Qiaotou station (Shenzhen Metro)

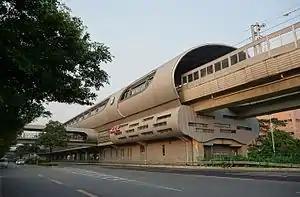
Exterior

Qiaotou station is a station of Line 11, Shenzhen Metro, in China. It opened on 28 June 2016.